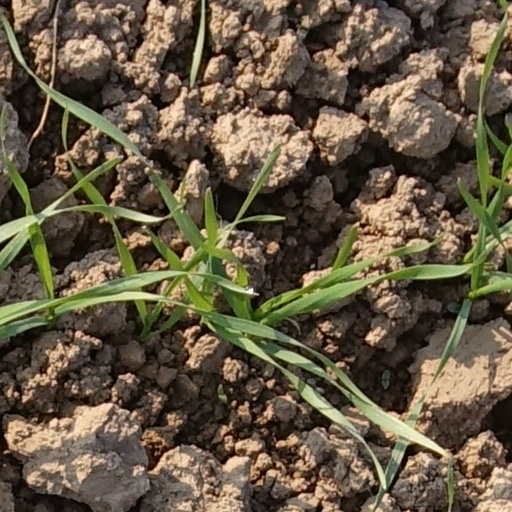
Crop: wheat